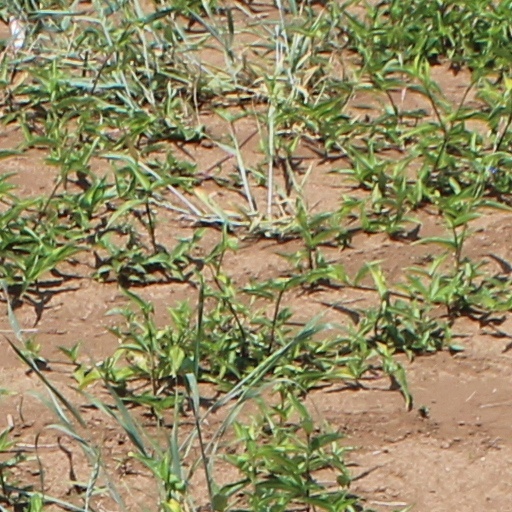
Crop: wheat